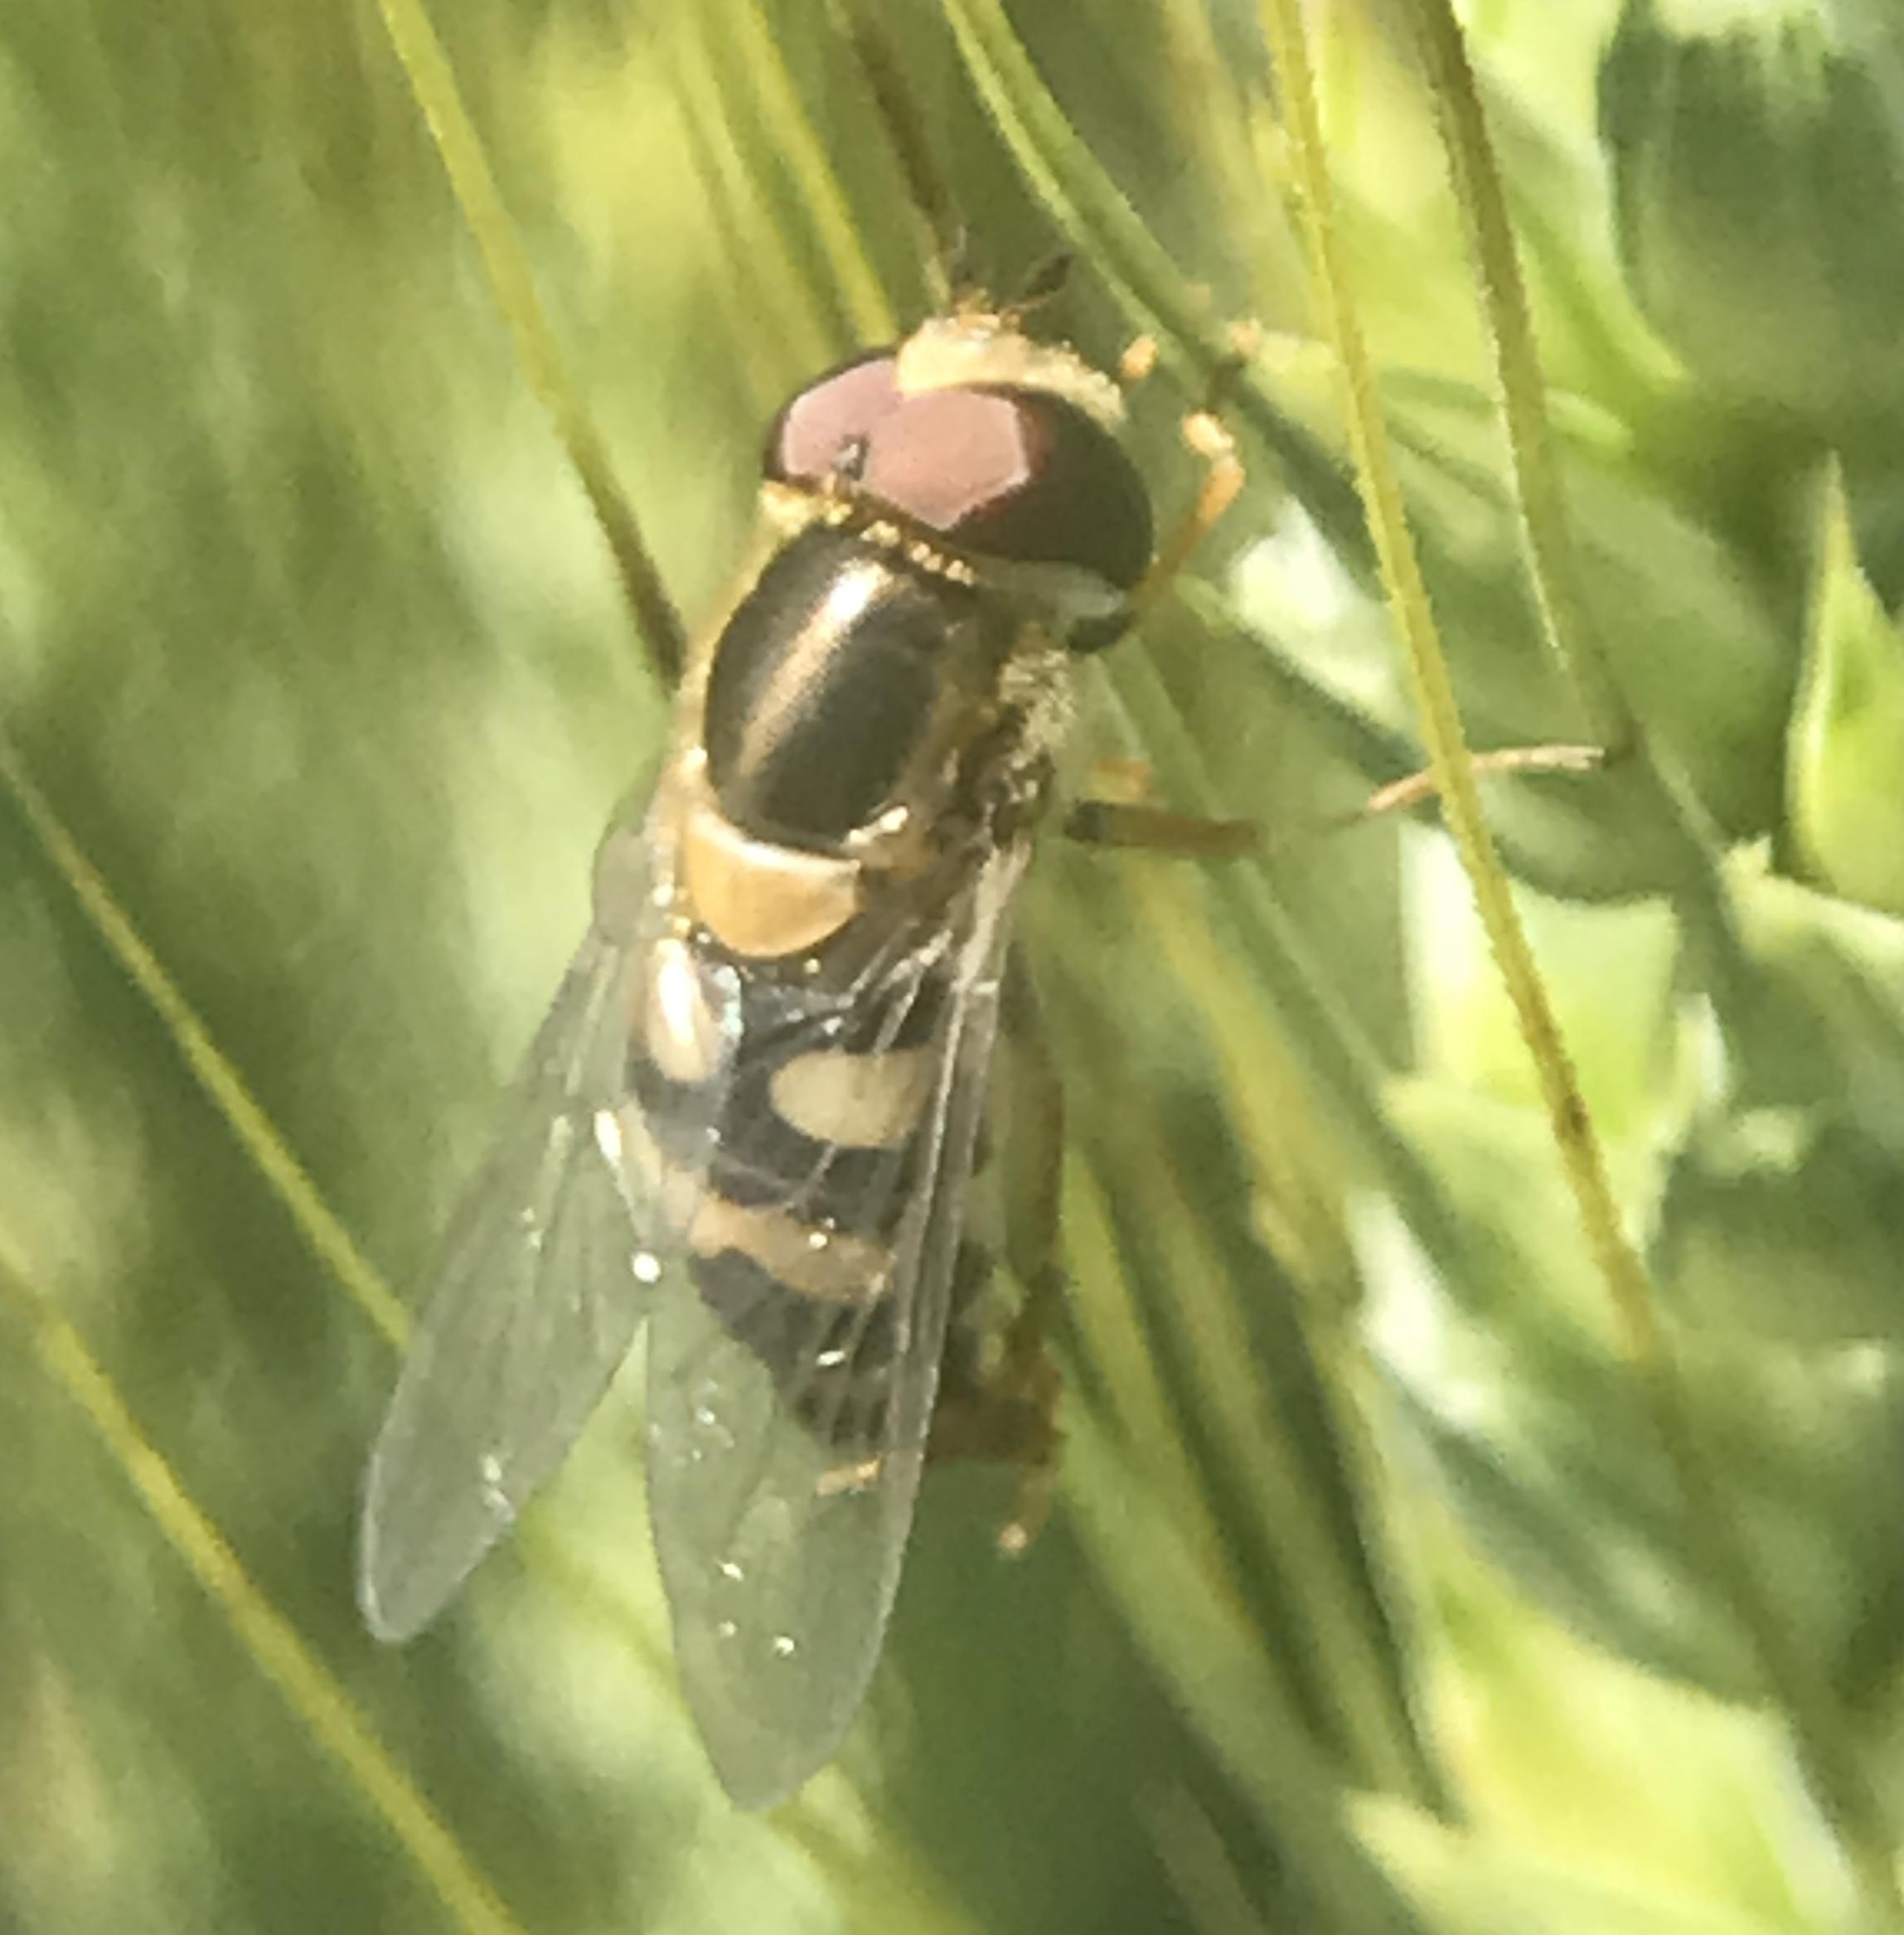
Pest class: predators